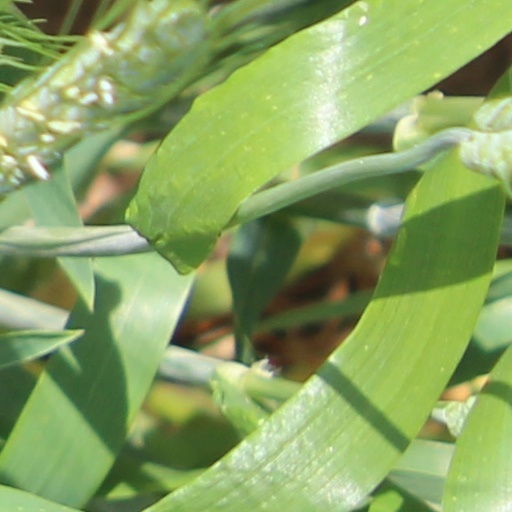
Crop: wheat